CarniK Con

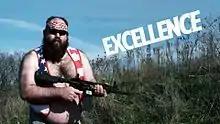
Randy Broshankle Firing a Machine Gun in the show's opening clip.

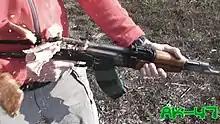
The AK-47's world-renowned reliability under intense conditions is tested to its absolute limits when Dugan Ashley places a ham sandwich within the receiver.

Upon the initial success of CarniK Con, in spring 2013 they were purportedly approached by representatives of the YouTube channel FPSRussia. During this time, FPSRussia published the video AK-47 Bacon Sundae in which an AK-47 is fired with an open receiver filled with ice cream and bacon. Fans of CarniK Con accused FPSRussia of intellectual material theft from an earlier CarniK Con video AR-15 VS AK-47, Solved Once and For All; in which Ashley fires an AK-47 with a ham sandwich in the receiver. Ashley has made no comment regarding this, but ten days following the release of AK-47 Bacon Sundae, CarniK Con released the video SUPER CARBINE COURSE, in which a character resembling Dmitri Potapoff (protagonist of FPSRussia) presumably dies while attempting to conduct a “phantom reload.” At this time, there have been no collaborations between FPSRussia and CarniK Con.